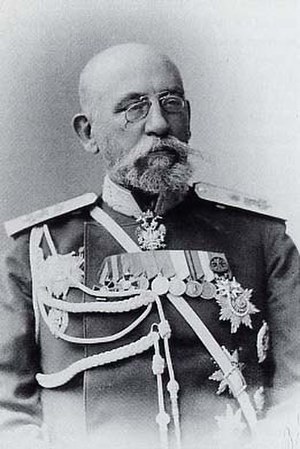
Russificering
Den russiske generalguvernør i Storfyrstendømmet Finland, Nikolaj Bobrikov er ofte set som typisk repræsentant for russificering
Russificering refererer dels til officielle og uofficielle politiske målsætninger i Rusland og Sovjetunionen med det formål at sprede russisk sprog og russisk kultur til minoriteter rundt om i landet. Dette afspejles blandt andet i spredning af det russiske sprog på bekostning af lokale slaviske, uralske og andre minoritetssprog.